History of Los Angeles

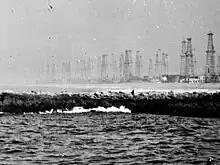
Oil wells along Venice Beach.

Los Angeles grew into a major tourist spot in the late 1800s with the establishment of new transportation networks, and hotels. This includes the Mount Lowe Resort and Railway which was a popular location at the time for both its location in Los Angeles and many attractions. With the Industrial growth in Los Angeles in the late 1800s there was also an increase in cheap labor to help with tourism. Cheap labor was fulfilled by many immigrants and minority workers who faced struggles with low wages, poor living conditions, and even discrimination.